Nasir ad-Din Mahmud

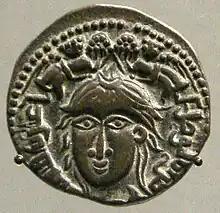
Coin of Mahmud II, mint of Mossul, depicting a female with two winged victories, 1223.

Nasir al-Din Mahmud, born in 1216, was the Zengid hereditary Emir of Mosul from 1219 to 1234 (died 18 years old). He was successor to his brother Nur al-Din Arslan Shah II, and was only three years old when he ascended the throne. He was the last Zengid ruler of Mosul, and remained under the control of the atabeg of Mosul, Badr al-Din Lu'lu'. Badr al-Din Lu'lu' may have assassinated the young ruler following the death of his maternal grandfather the Emir of Erbil, Muzaffar al-Din Gökböri. Lu'lu' then began to rule Mosul in his own right.